Hurricane Elsa

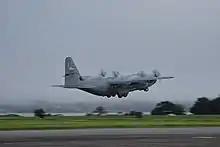
Hurricane Hunters Reconnaissance aircraft taking off from Homestead Air Reserve Base to investigate Tropical Storm Elsa on July 1.

Upon designation as a potential tropical cyclone at 21:00 UTC on June 30, Tropical Storm Watches were issued for the islands of Barbados, Martinique, St. Lucia, and St. Vincent and the Grenadines. Shortly afterward, the Government of France also issued a Tropical Storm Watch for Guadeloupe. These were later upgraded to Tropical Storm Warnings in Barbados, Martinique, and St. Lucia early on July 1. On July 2, 2021, Sint Eustatius also issued a hurricane warning.